Pete Panto

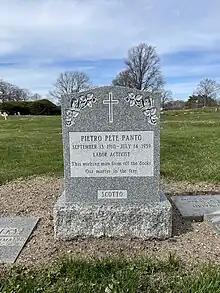
In March 2023, a tombstone was installed at Panto's unmarked grave.

Pietro "Pete" Panto (September 13, 1910 – July 14, 1939) was an Italian American longshoreman and union activist who was murdered by the mob for attempting to revolt against union leadership. Panto was born in Brooklyn and at an unknown date he left the United States, returning on June 3, 1924, on the that sailed out of Naples. He left the United States again, returning on March 22, 1934, on the that sailed out of Palermo. Both ship registries list 198 Sackett Street in Brooklyn as his address.